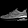
Label: Sneaker